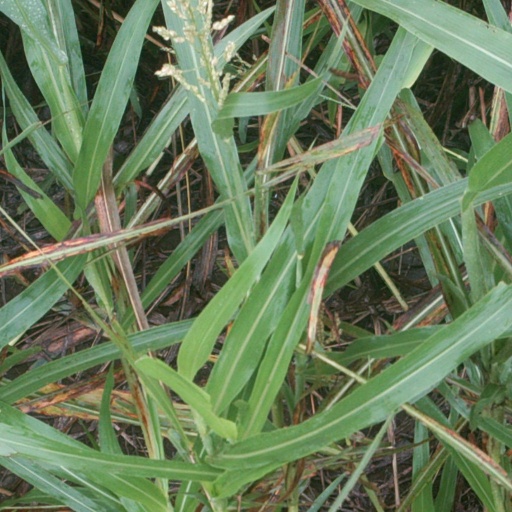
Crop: sorghum